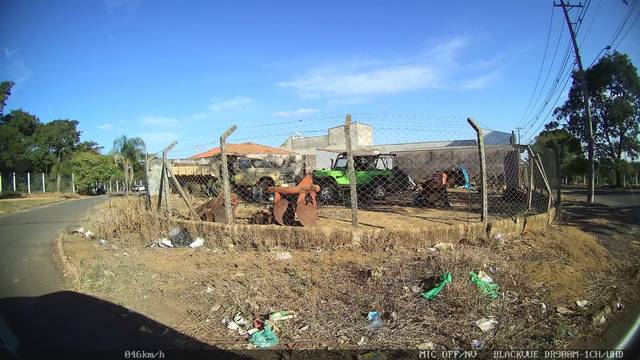
Region: Brazil
Coordinates: -20.507, -47.41